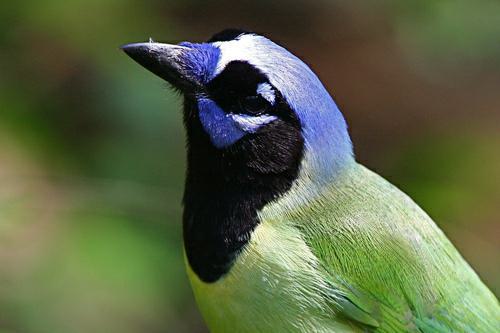
A photo of a green jay